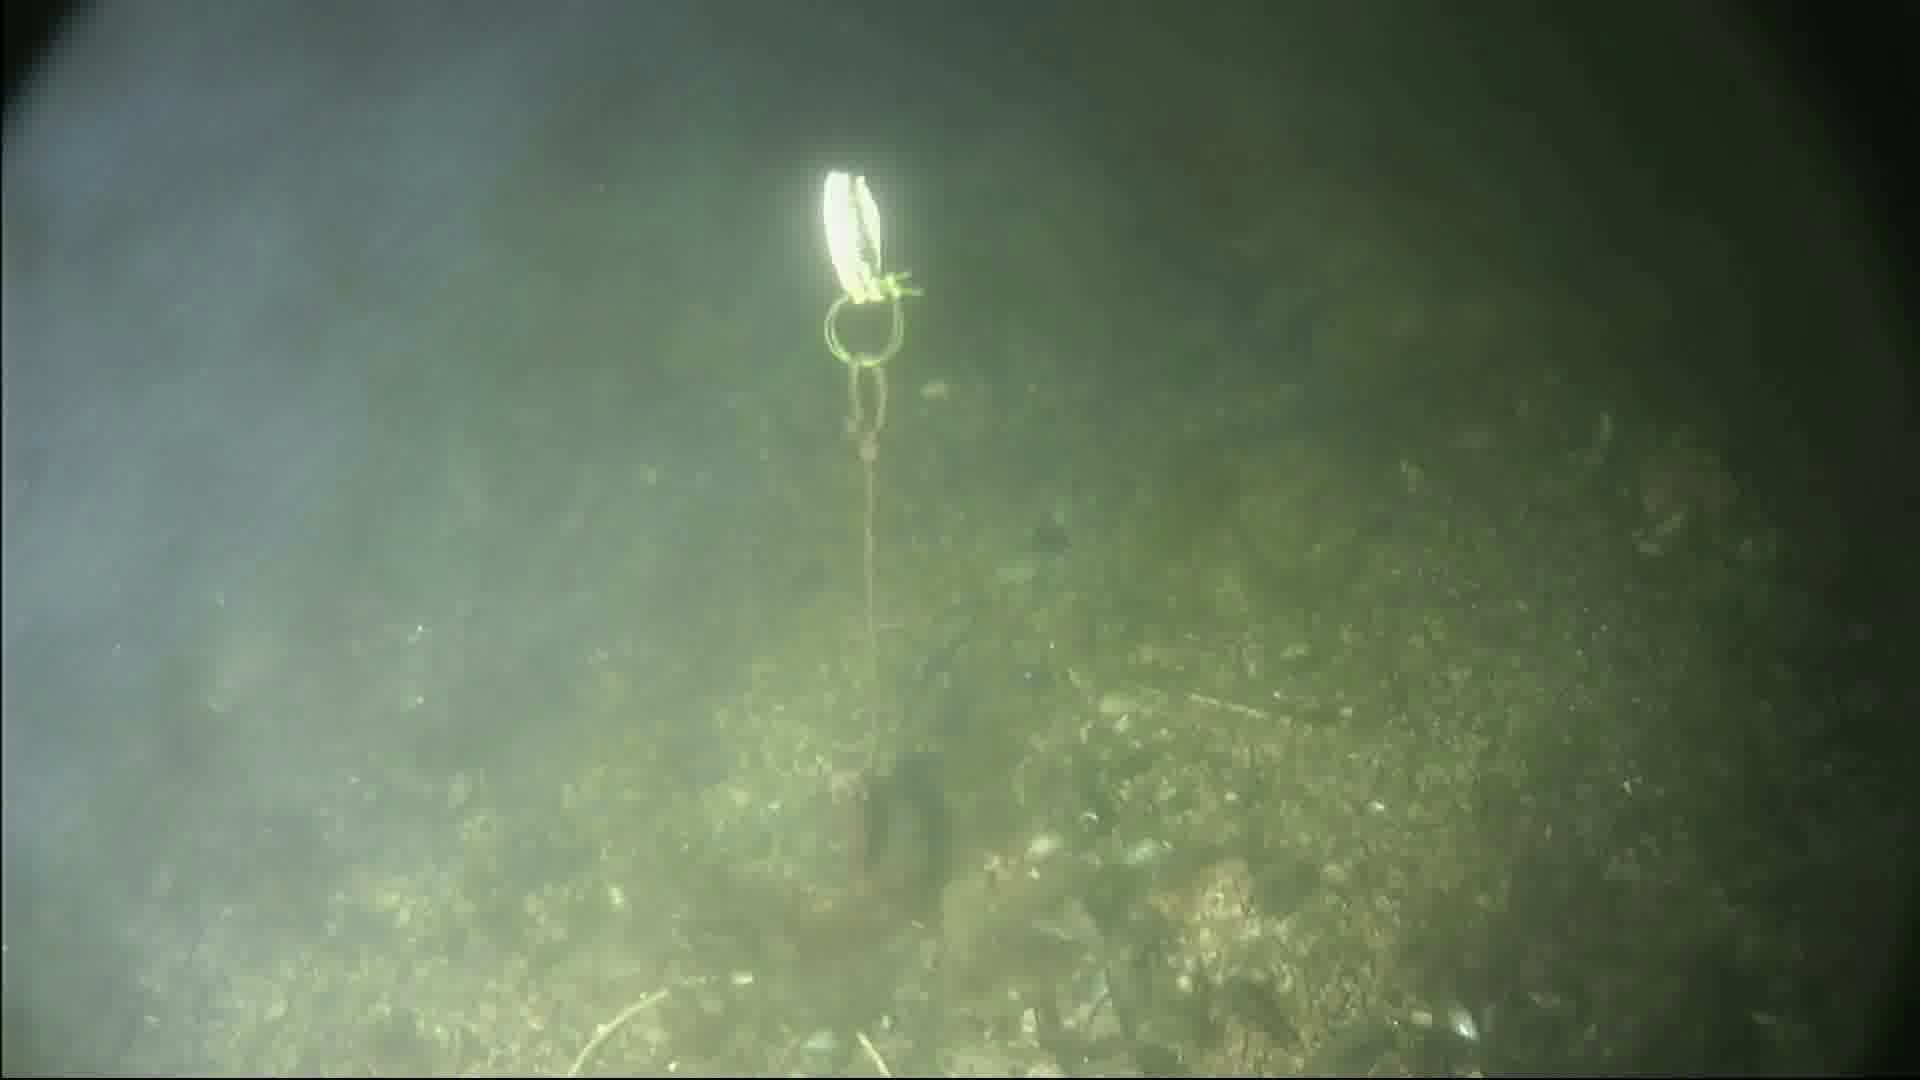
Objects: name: small_fish